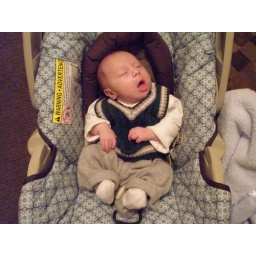
Almost 4 weeks oldSleeping in the car seat